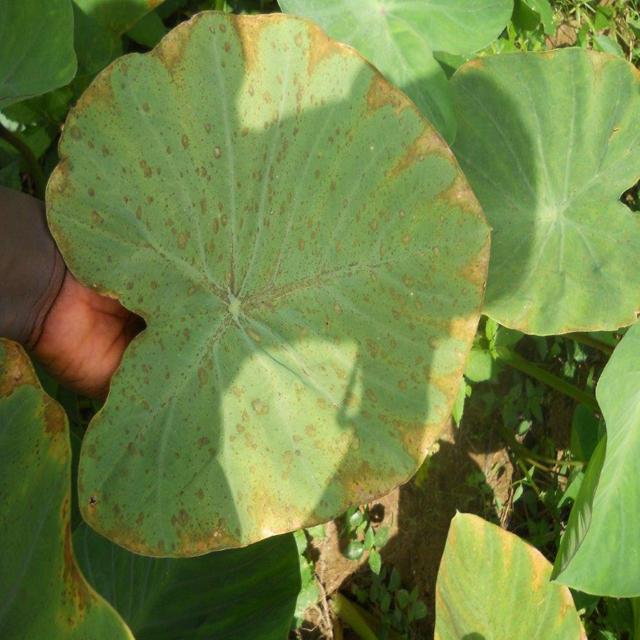
Label: Mid_Blight